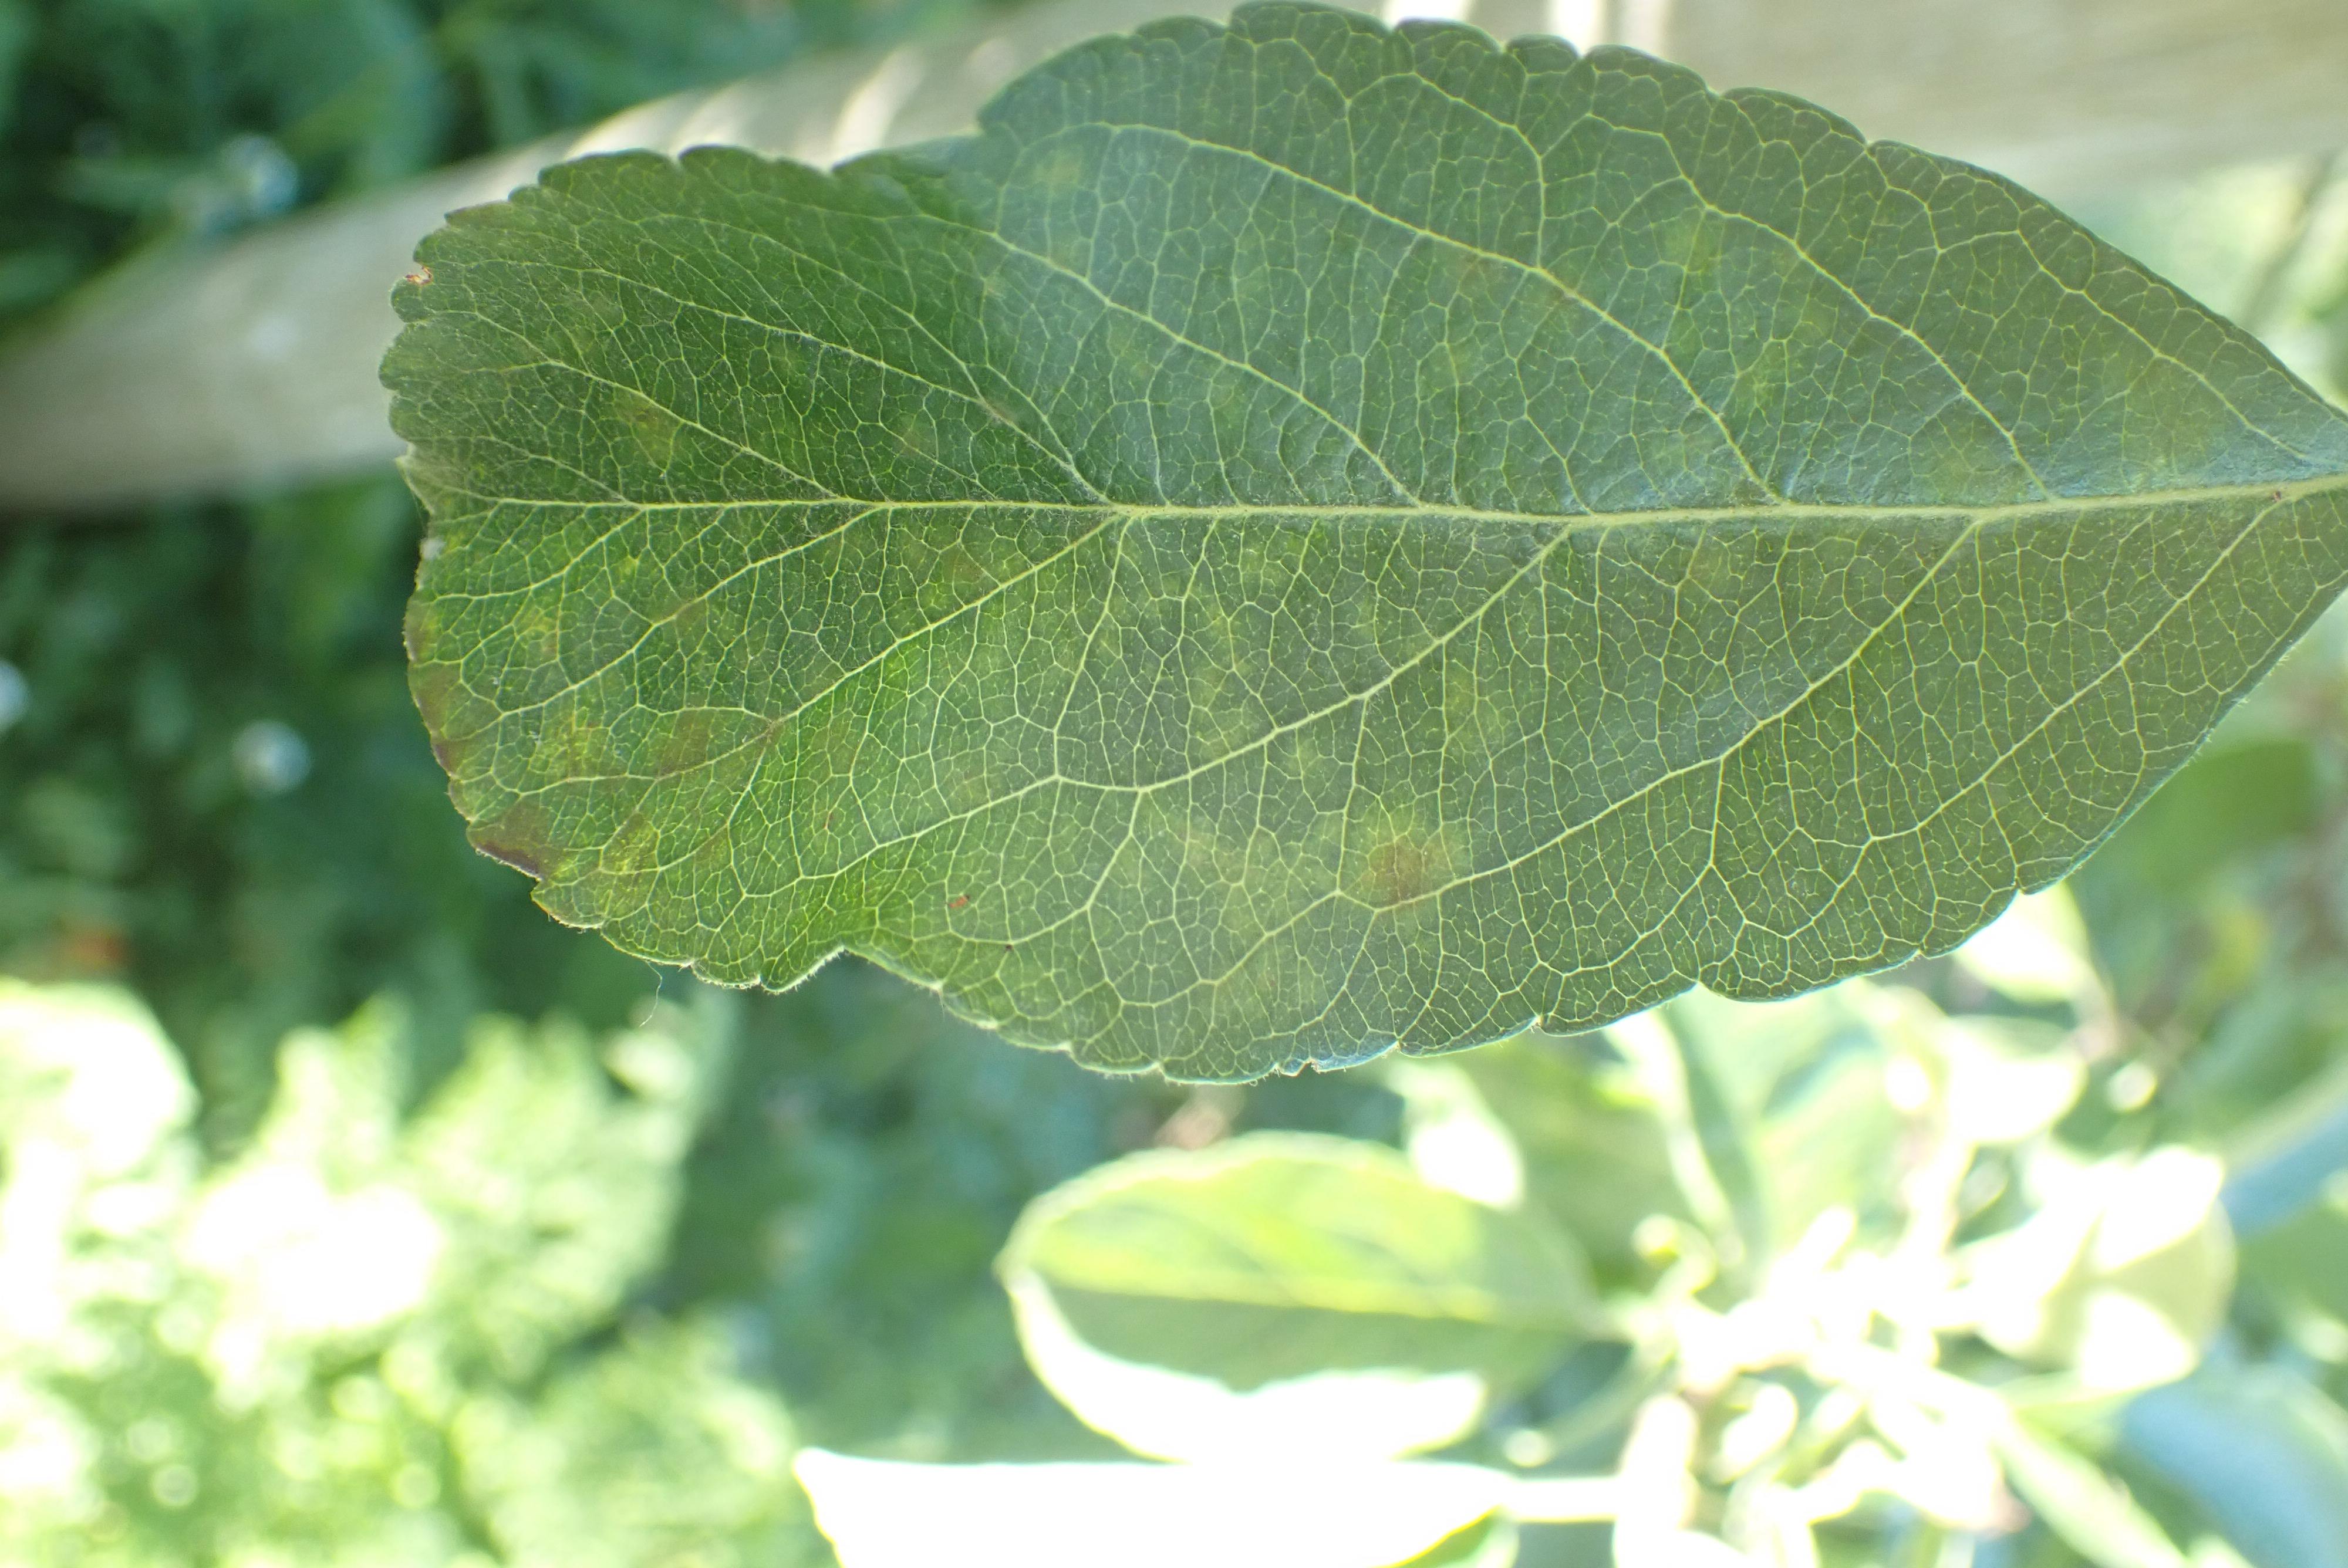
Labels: scab